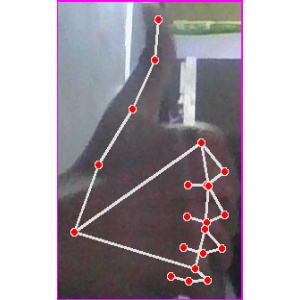
अक्षर: थ